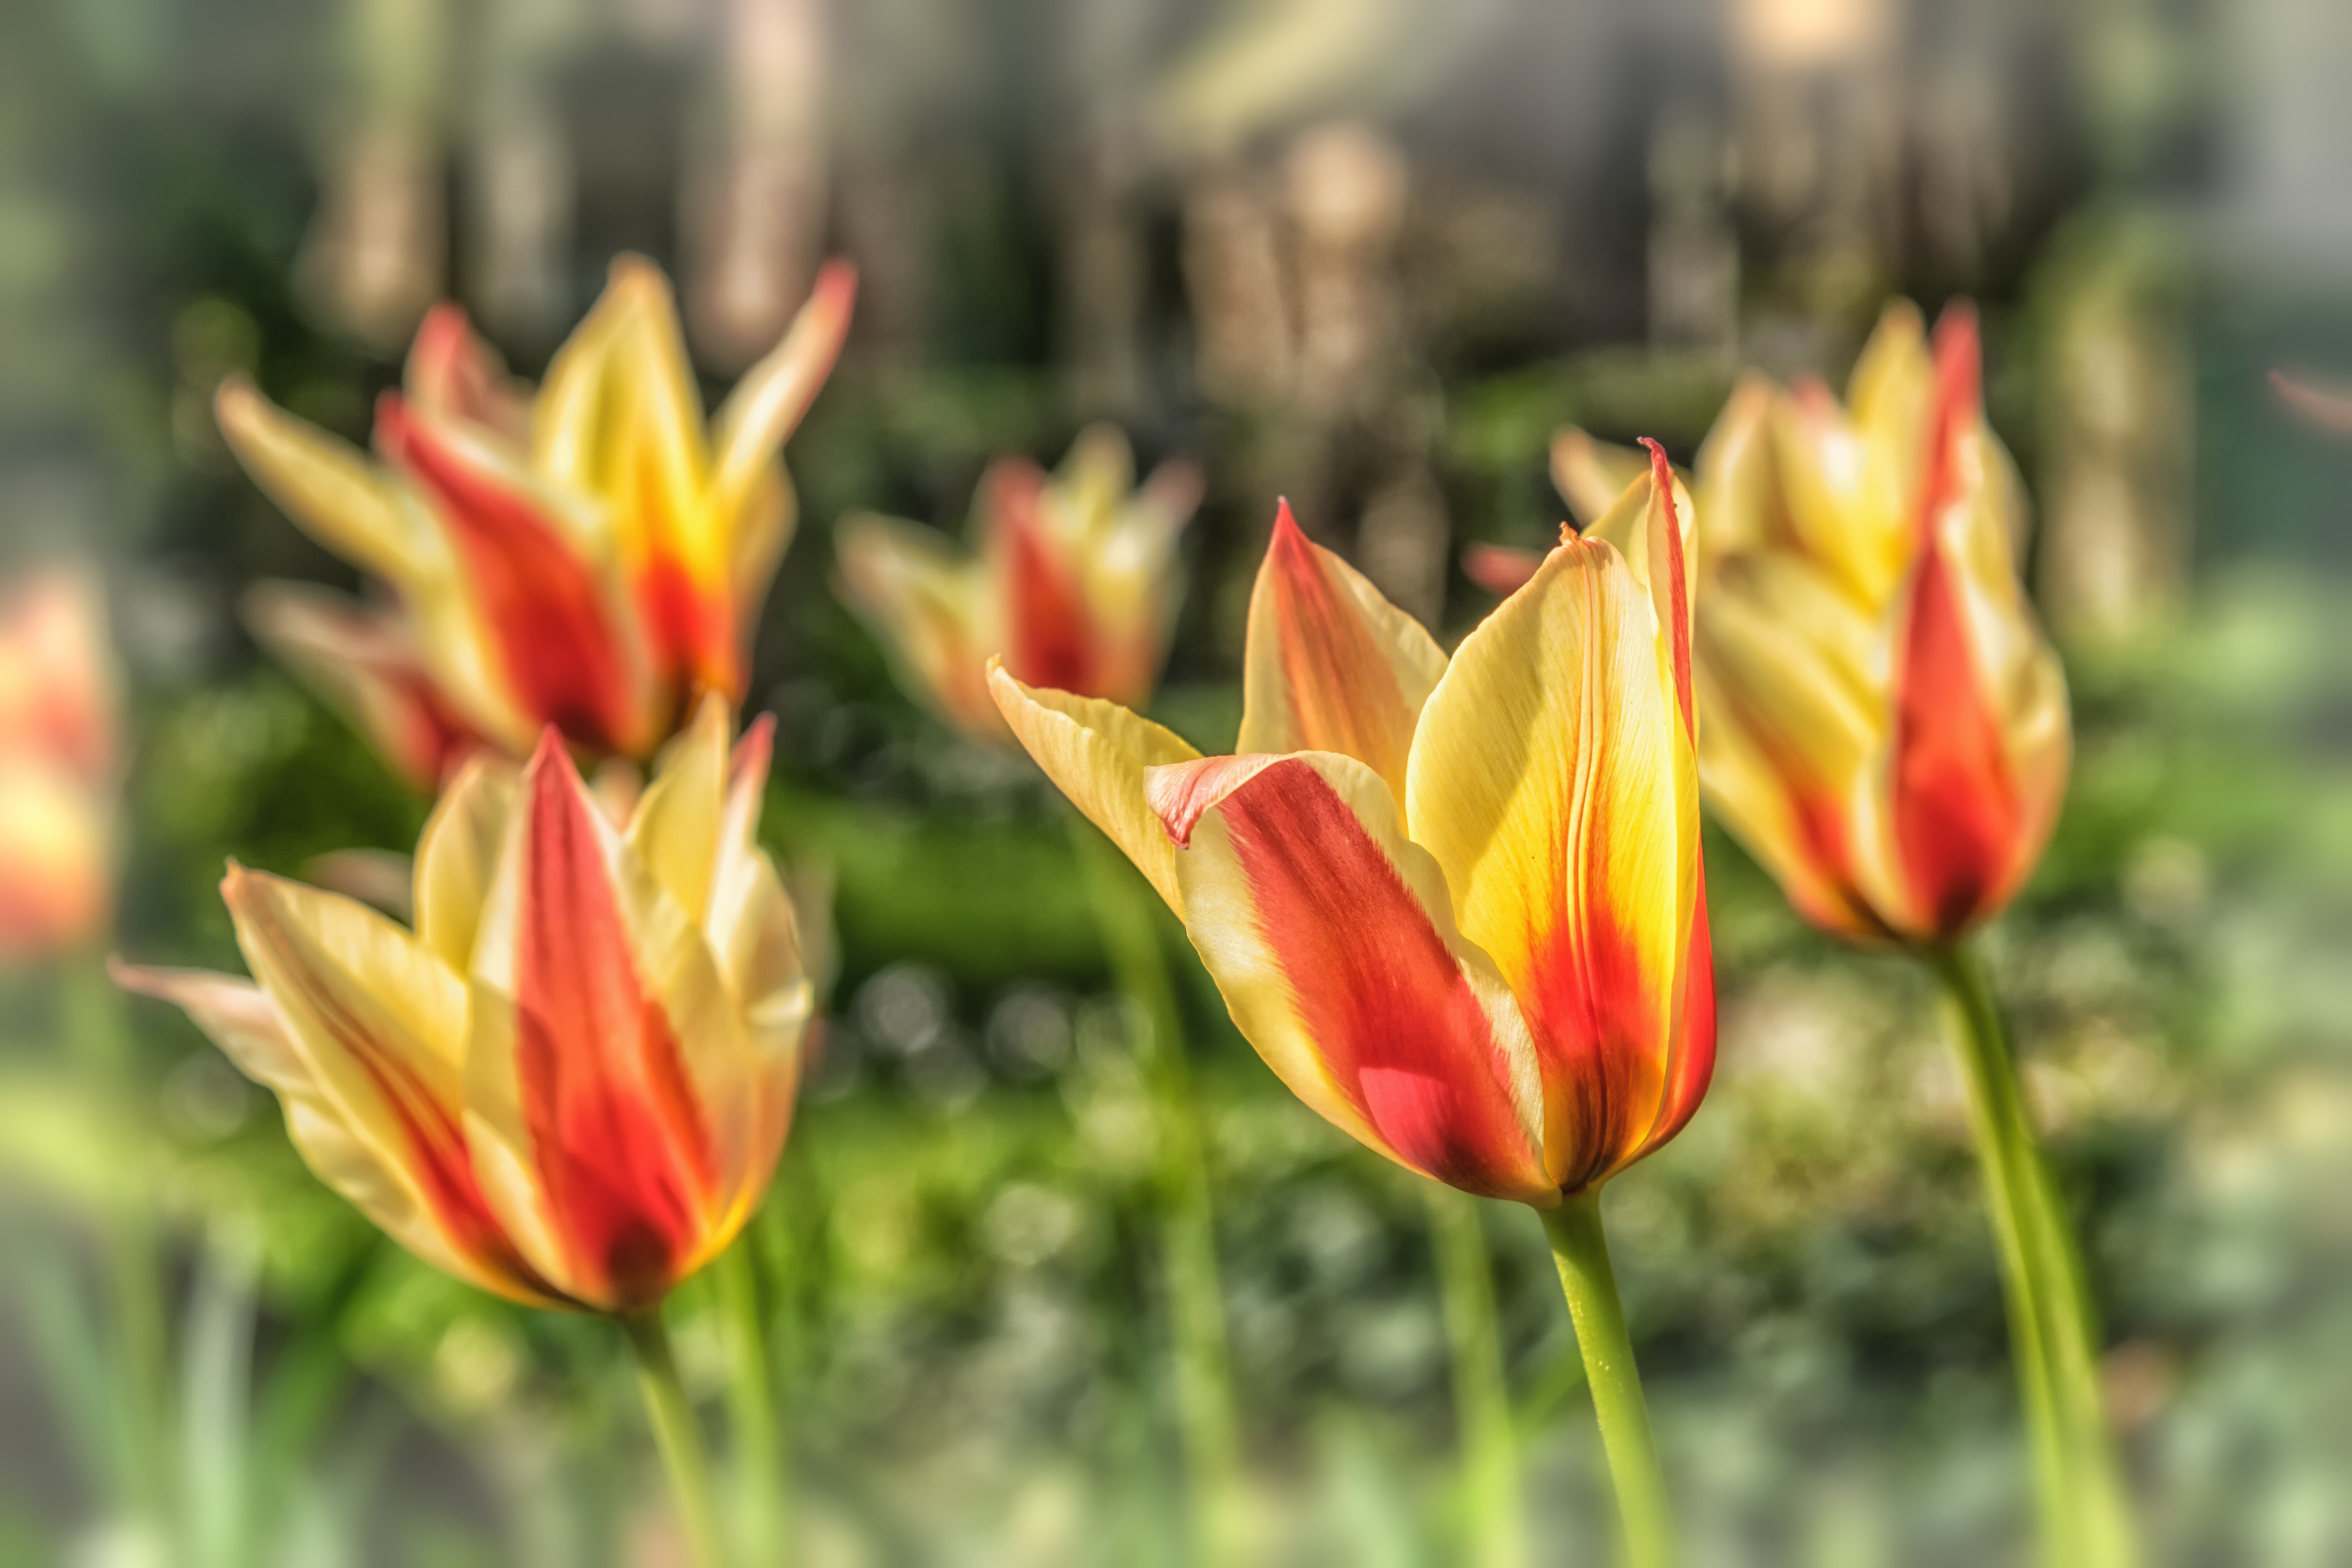
nature, light, plant, flower, petal, bloom, tulip, spring, red, botany, yellow, close, flora, wildflower, flowers, spring flowers, macro photography, flowering plant, schnittblume, lily family, plant stem, land plant